Aster Revolution

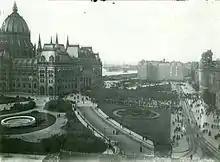
Demonstration in favour of the National Council in Budapest on 27 October

On the evening of Wekerle's resignation on 23 October 1918, the Hungarian National Council was established from opposition forces, most prominent among them Mihály Károlyi and his Party of Independence and '48. It also included Oszkár Jászi's Radical Party and Ernő Garami's Social Democratic Party of Hungary. They set up their headquarters in Hotel Astoria in the centre of Pest. Independently, two days later, a Soldiers' Council was established by flight lieutenant Imre Csernyák. Two days afterwards, on 27 October, the National Council nominated him as chairman of the committee of the armed forces.